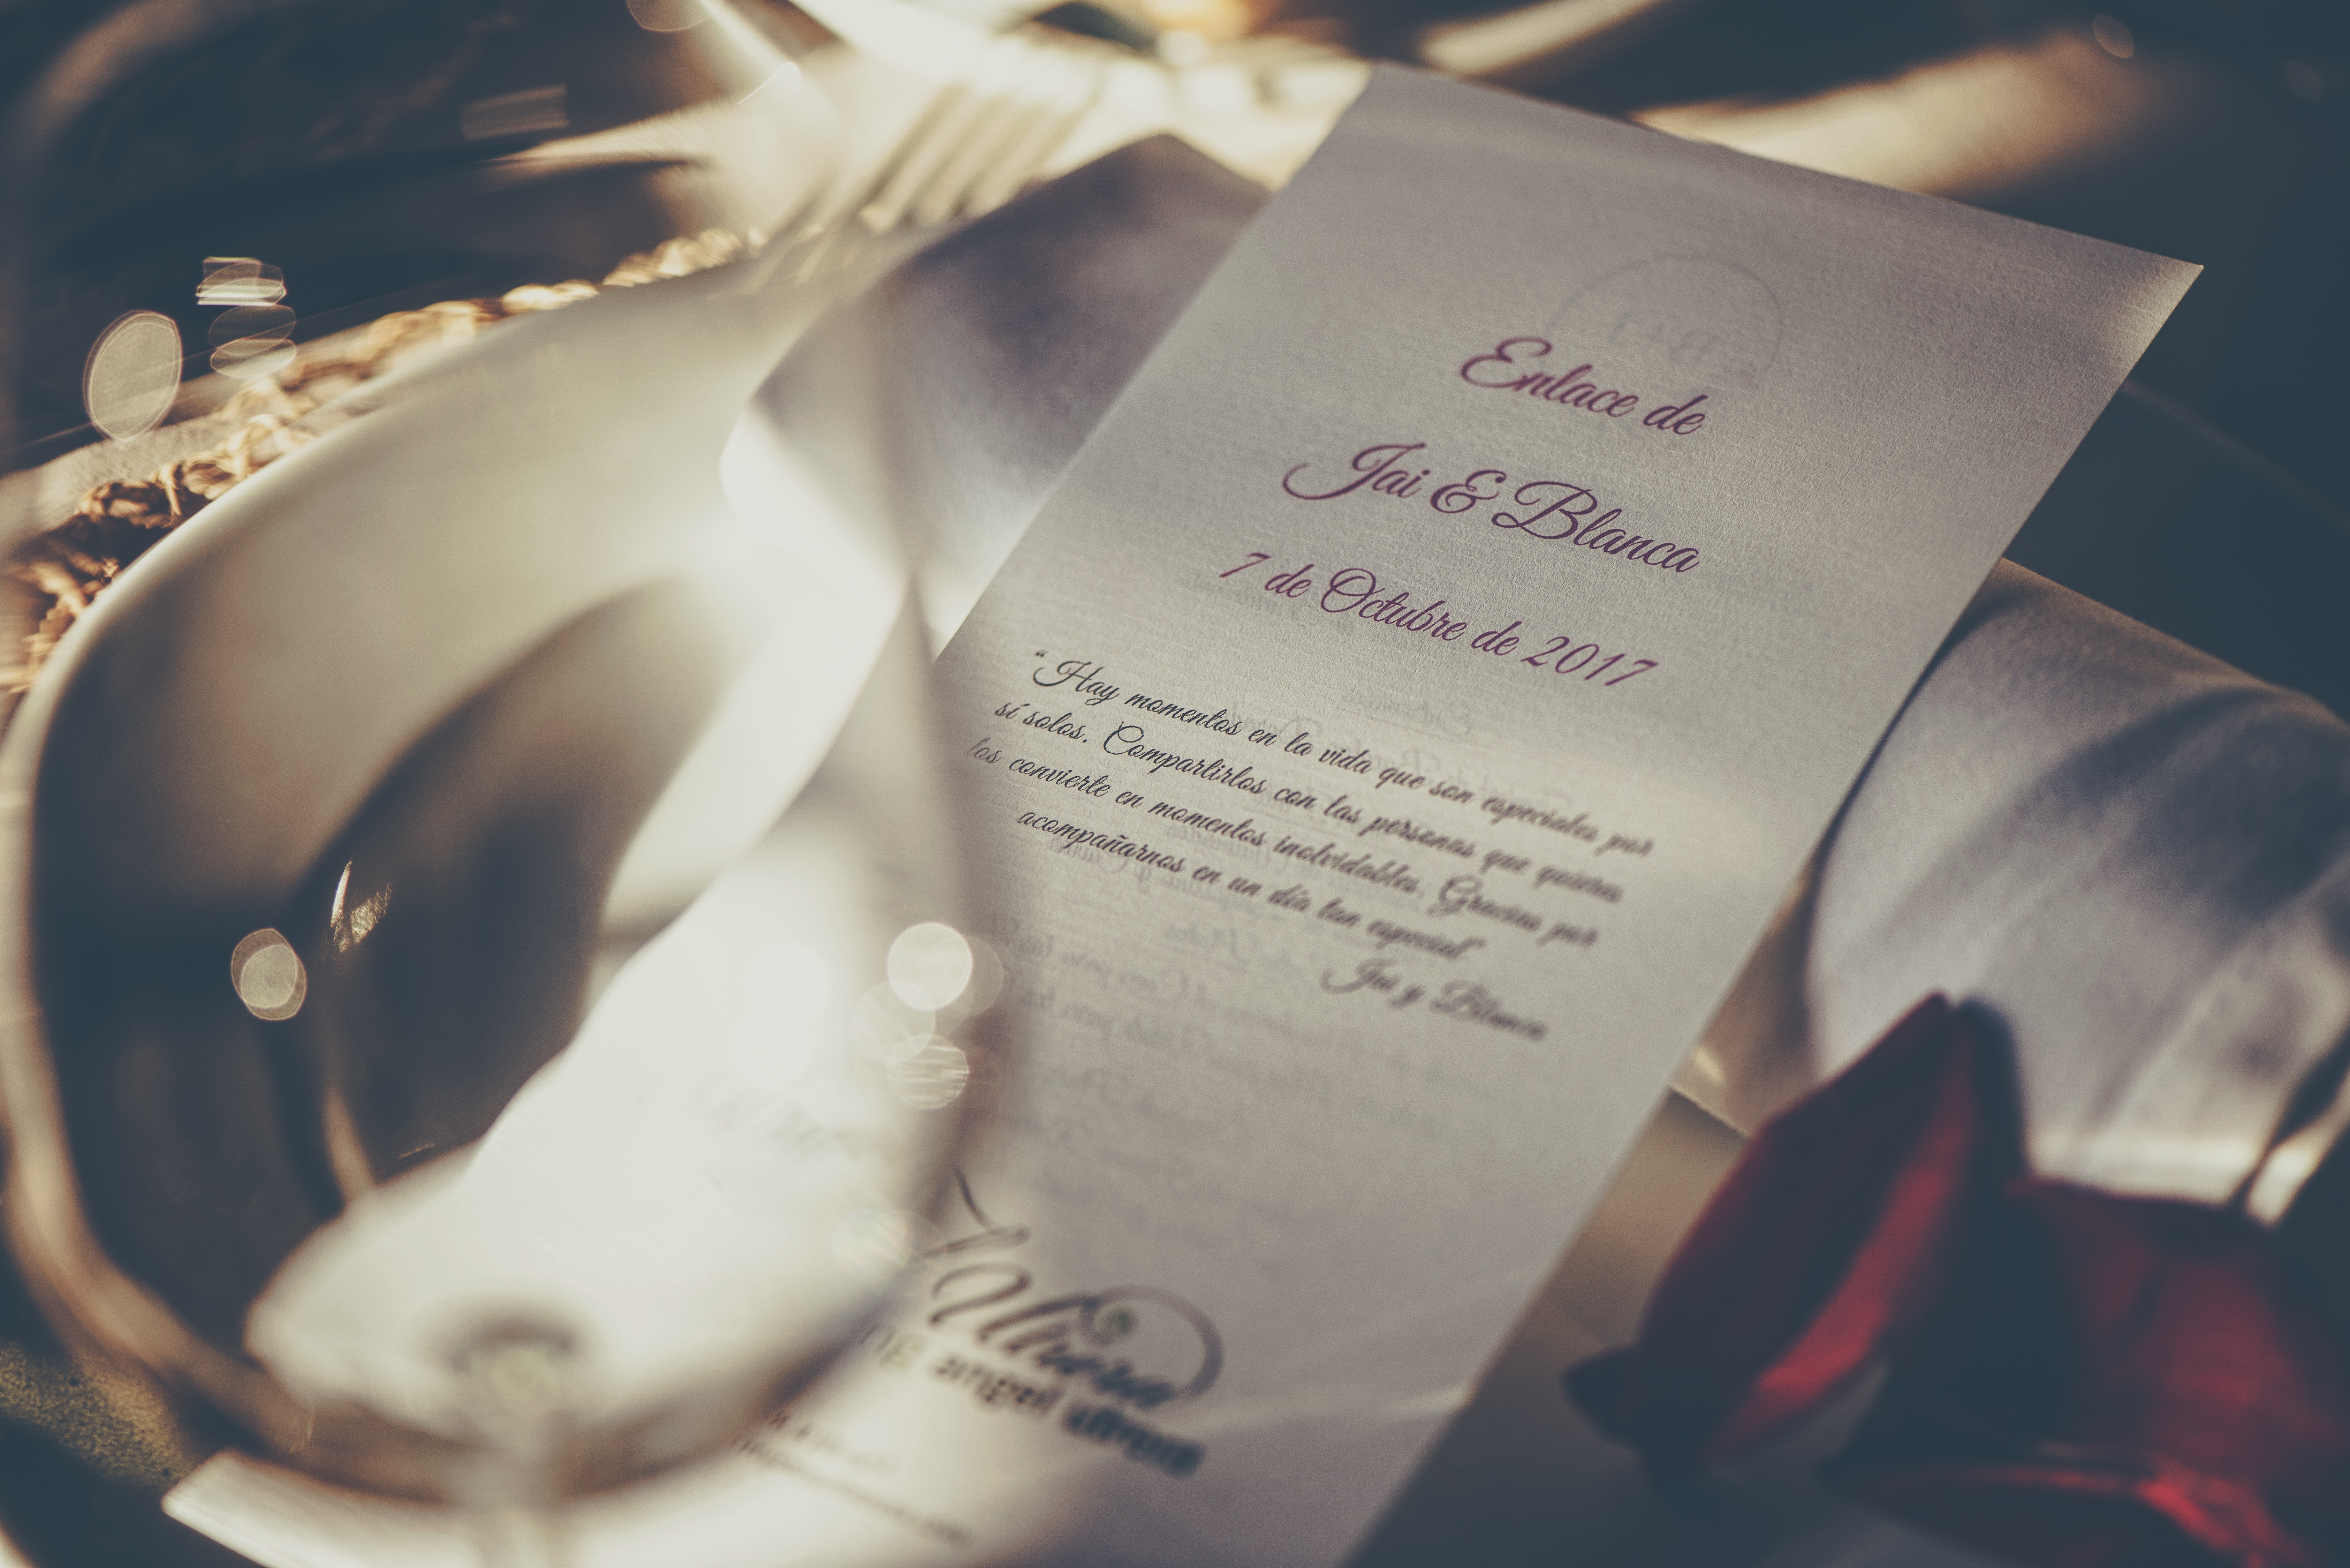
text, Material property, font, fashion accessory